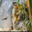
Label: tiger